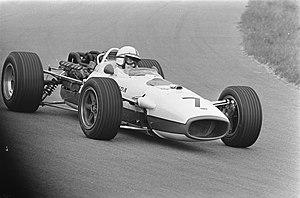
La Honda RA273 est une monoplace de Formule 1 construite par Honda afin de courir une partie des championnats du monde de Formule 1 en 1966 et 1967. Ses pilotes sont les américains Ronnie Bucknum et Richie Ginther pour 1966 et le Britannique John Surtees pour 1967.